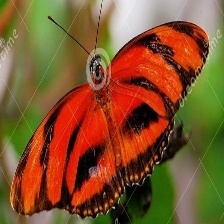
Species: BANDED ORANGE HELICONIAN